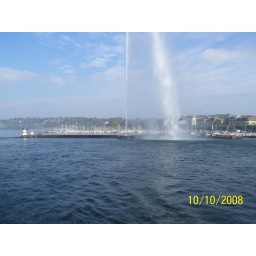
Amazing water spout in lake Geneva